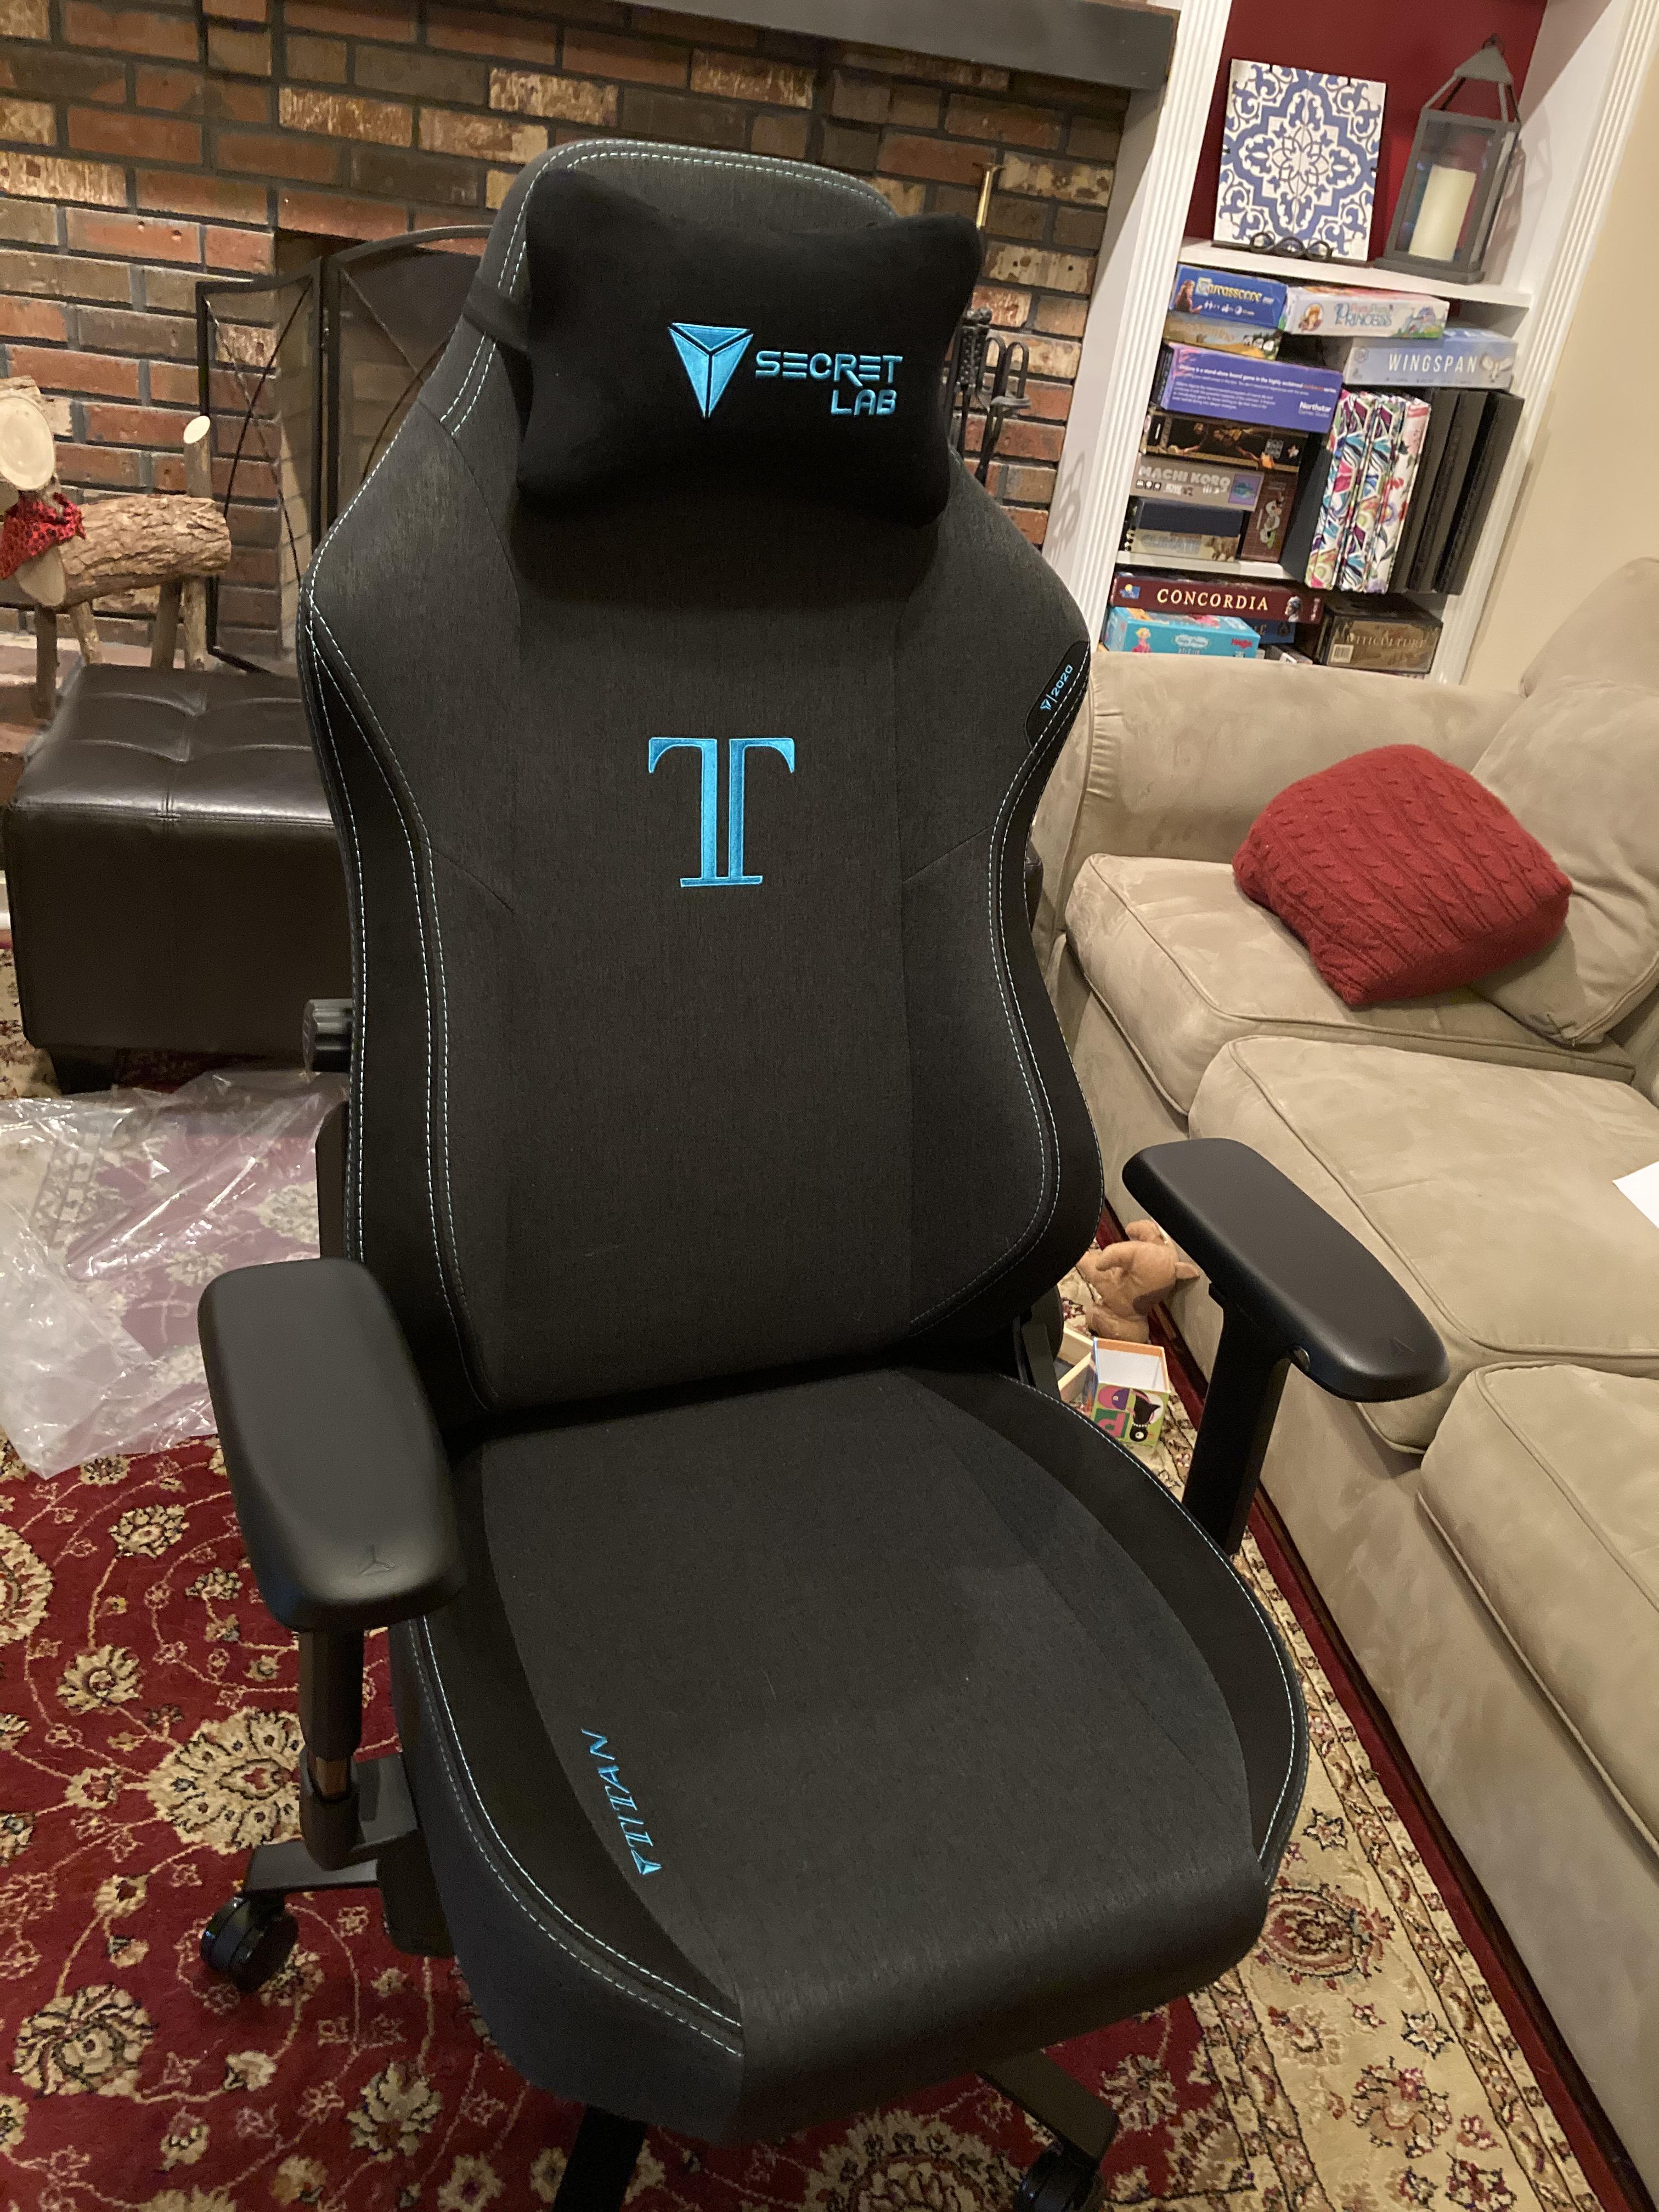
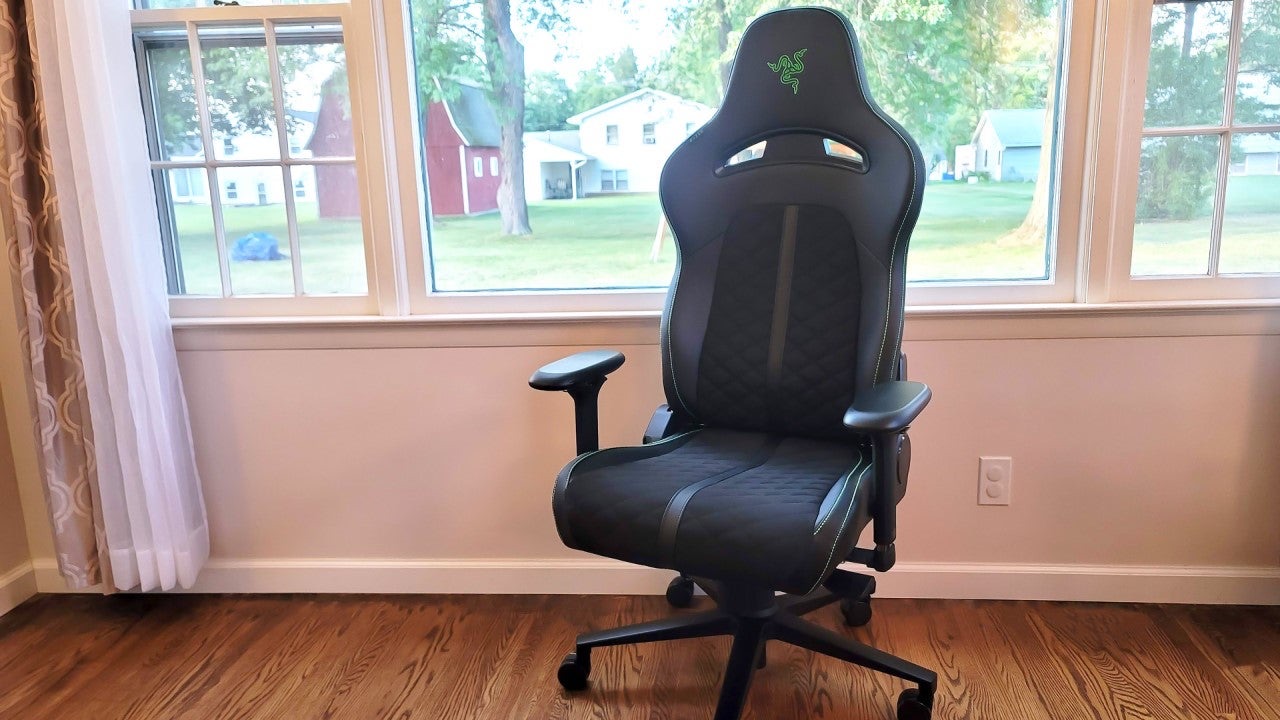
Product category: items_chair
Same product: no